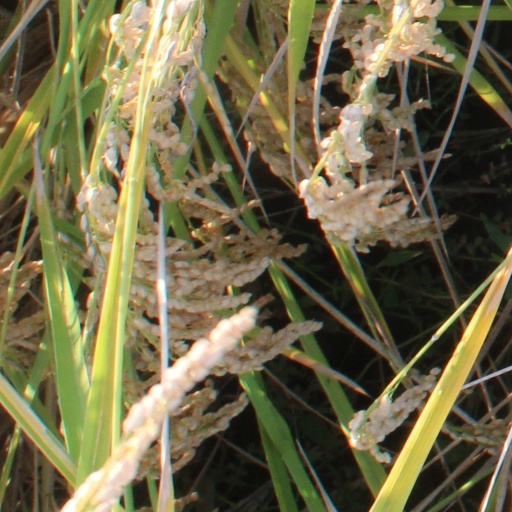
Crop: rice